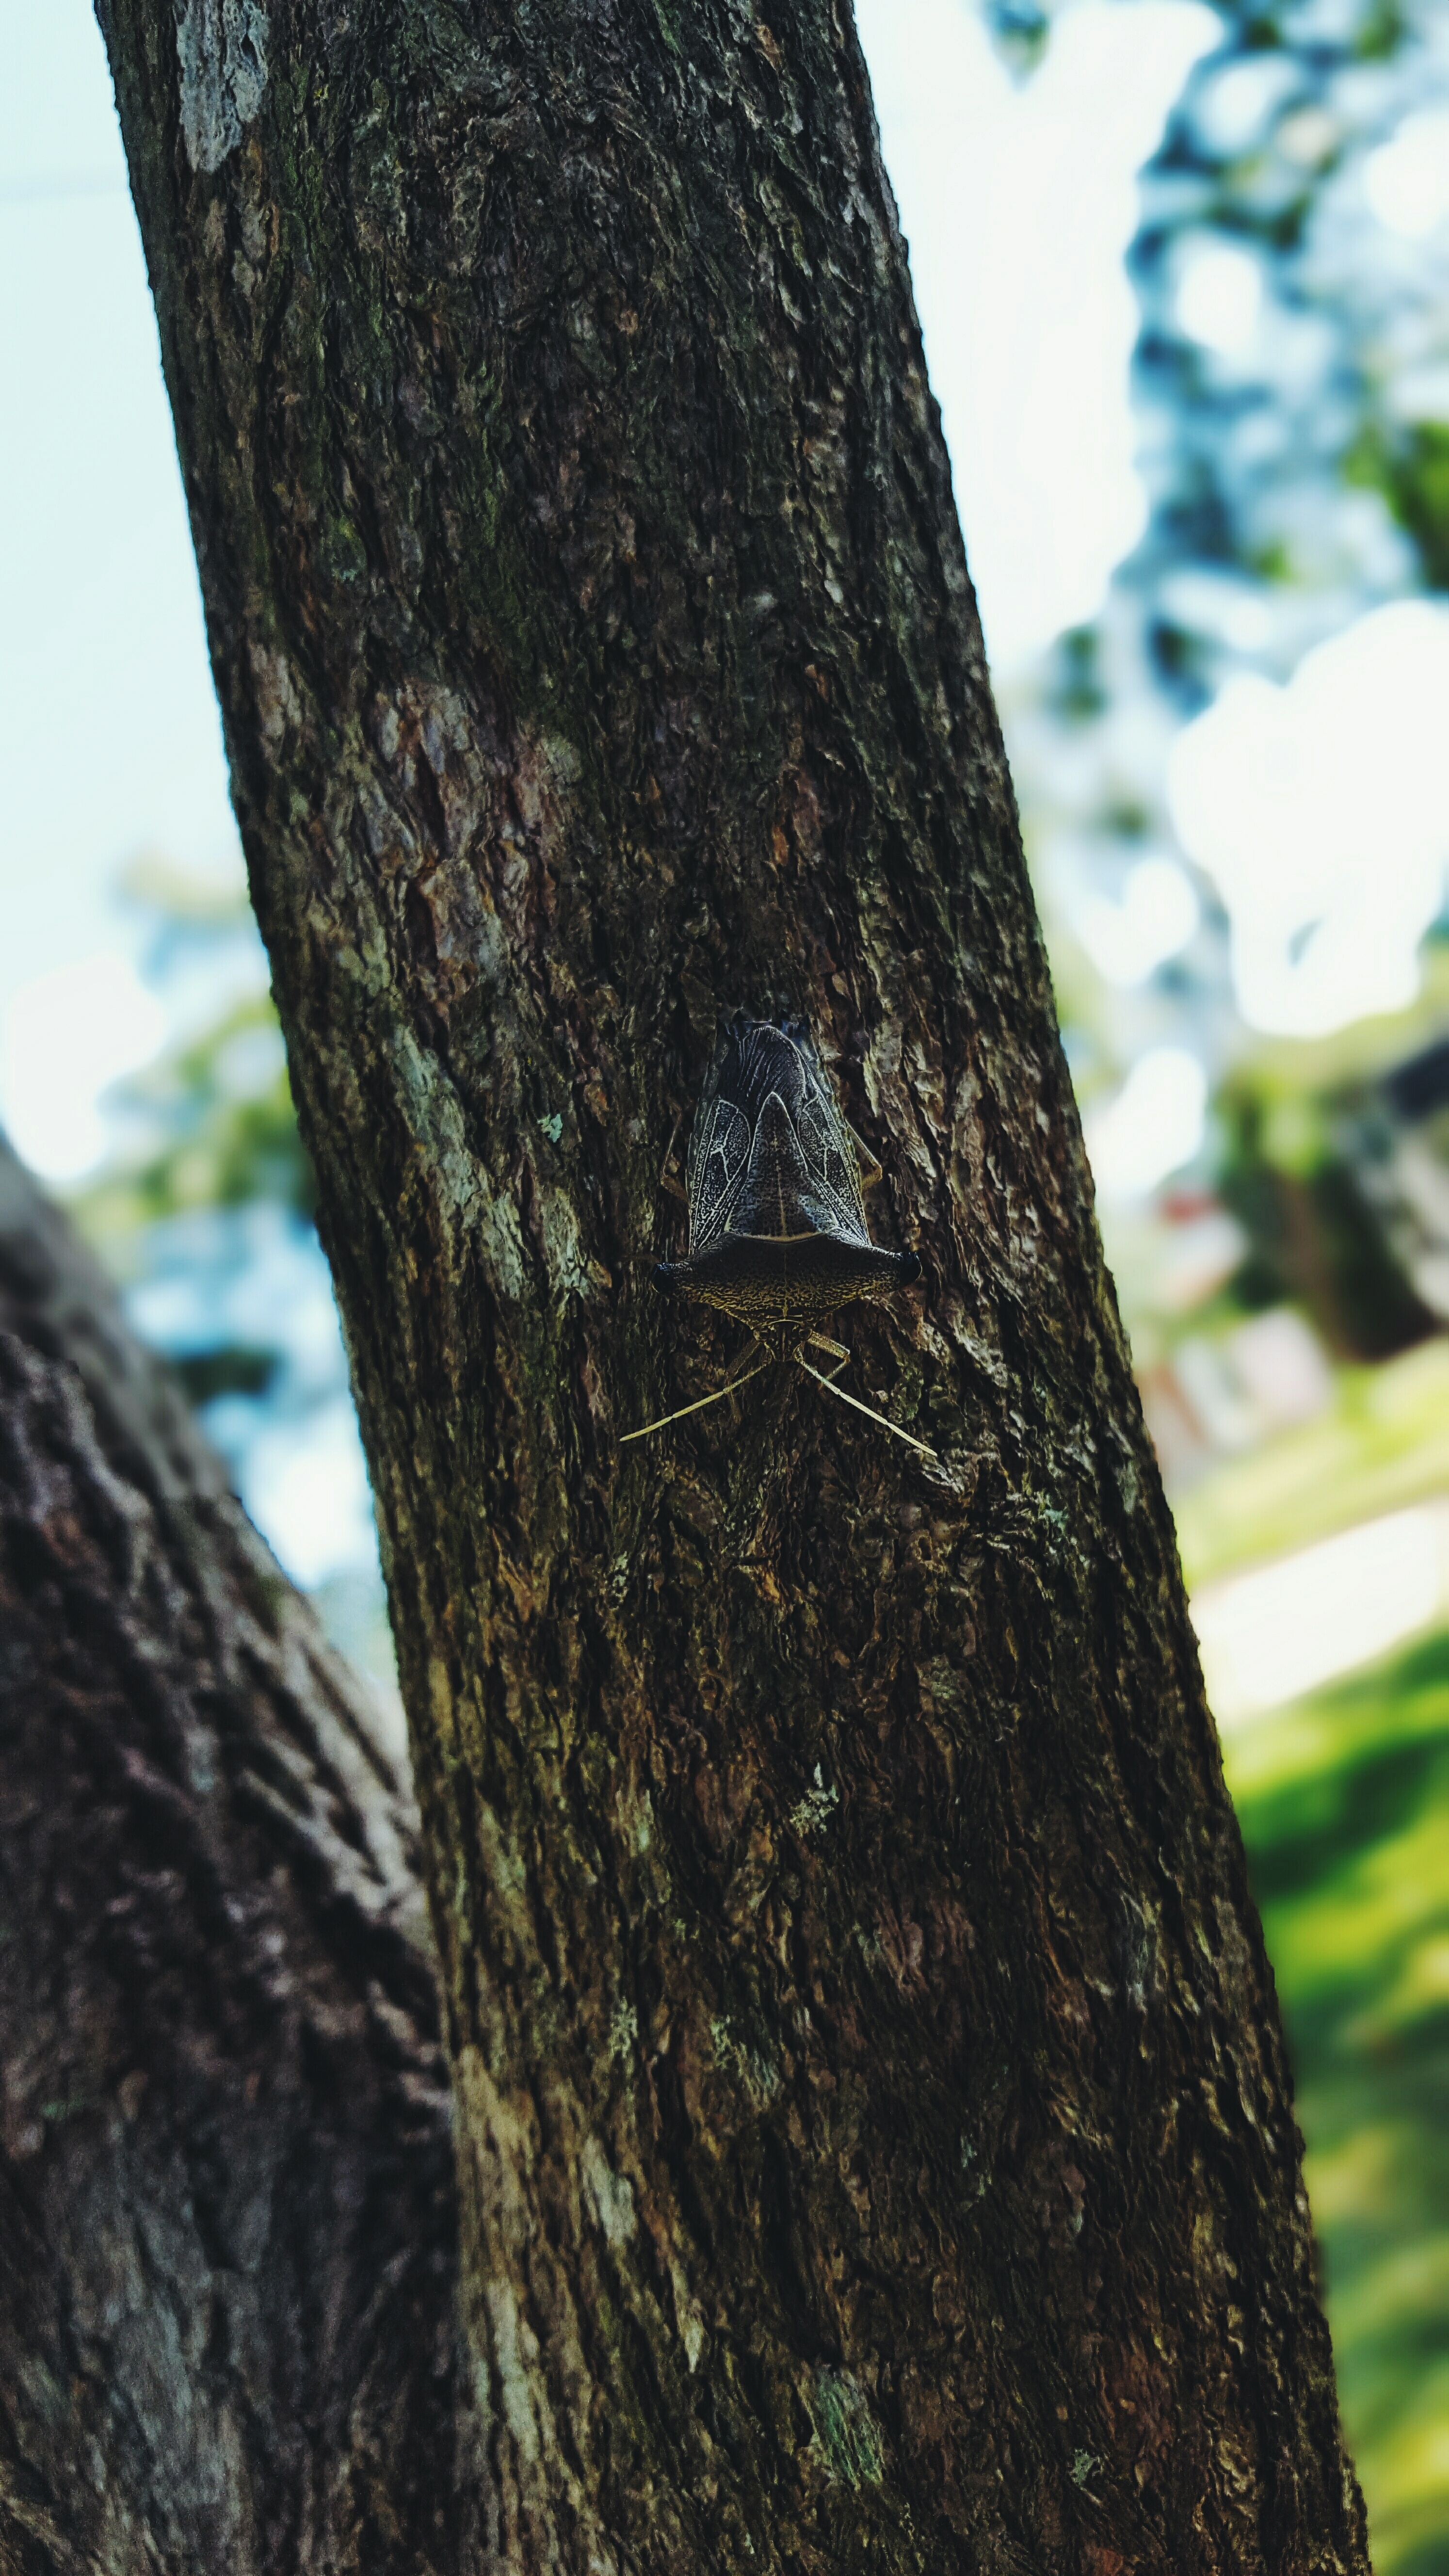
tree, nature, forest, branch, plant, wood, leaf, flower, trunk, green, plant stem, woody plant, land plant